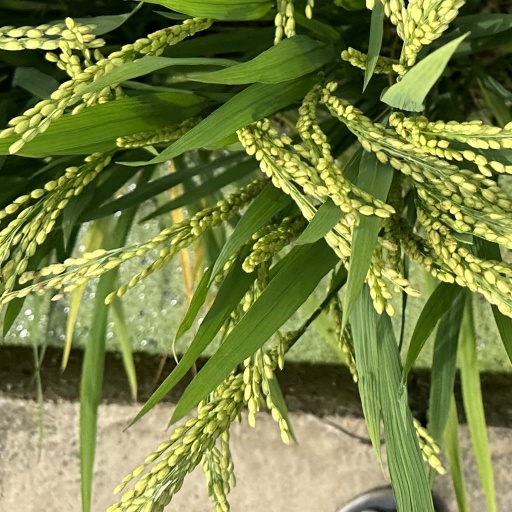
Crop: rice